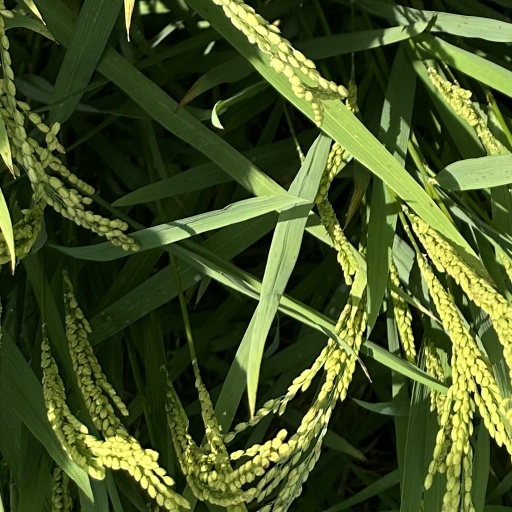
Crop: rice